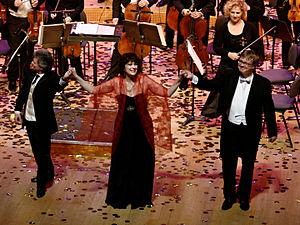
De gauche à droite